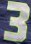
Number: 3